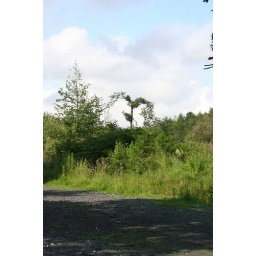
Odd shaped tree we spotted in Chopwell Forest that was kind of shaped like a Y.